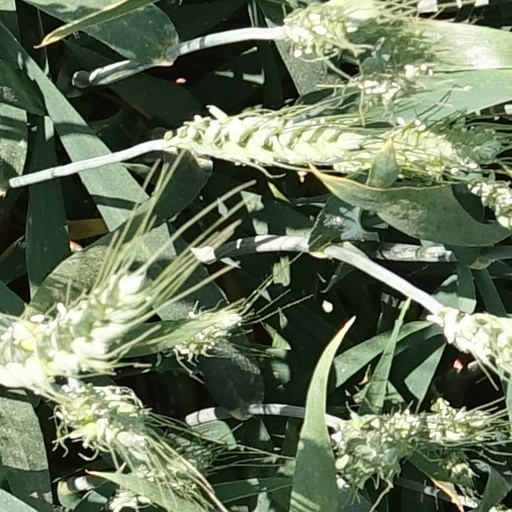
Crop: wheat